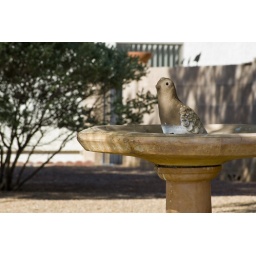
(NOT REAL) Quail in a bird bath